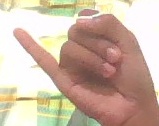
ASL sign: J